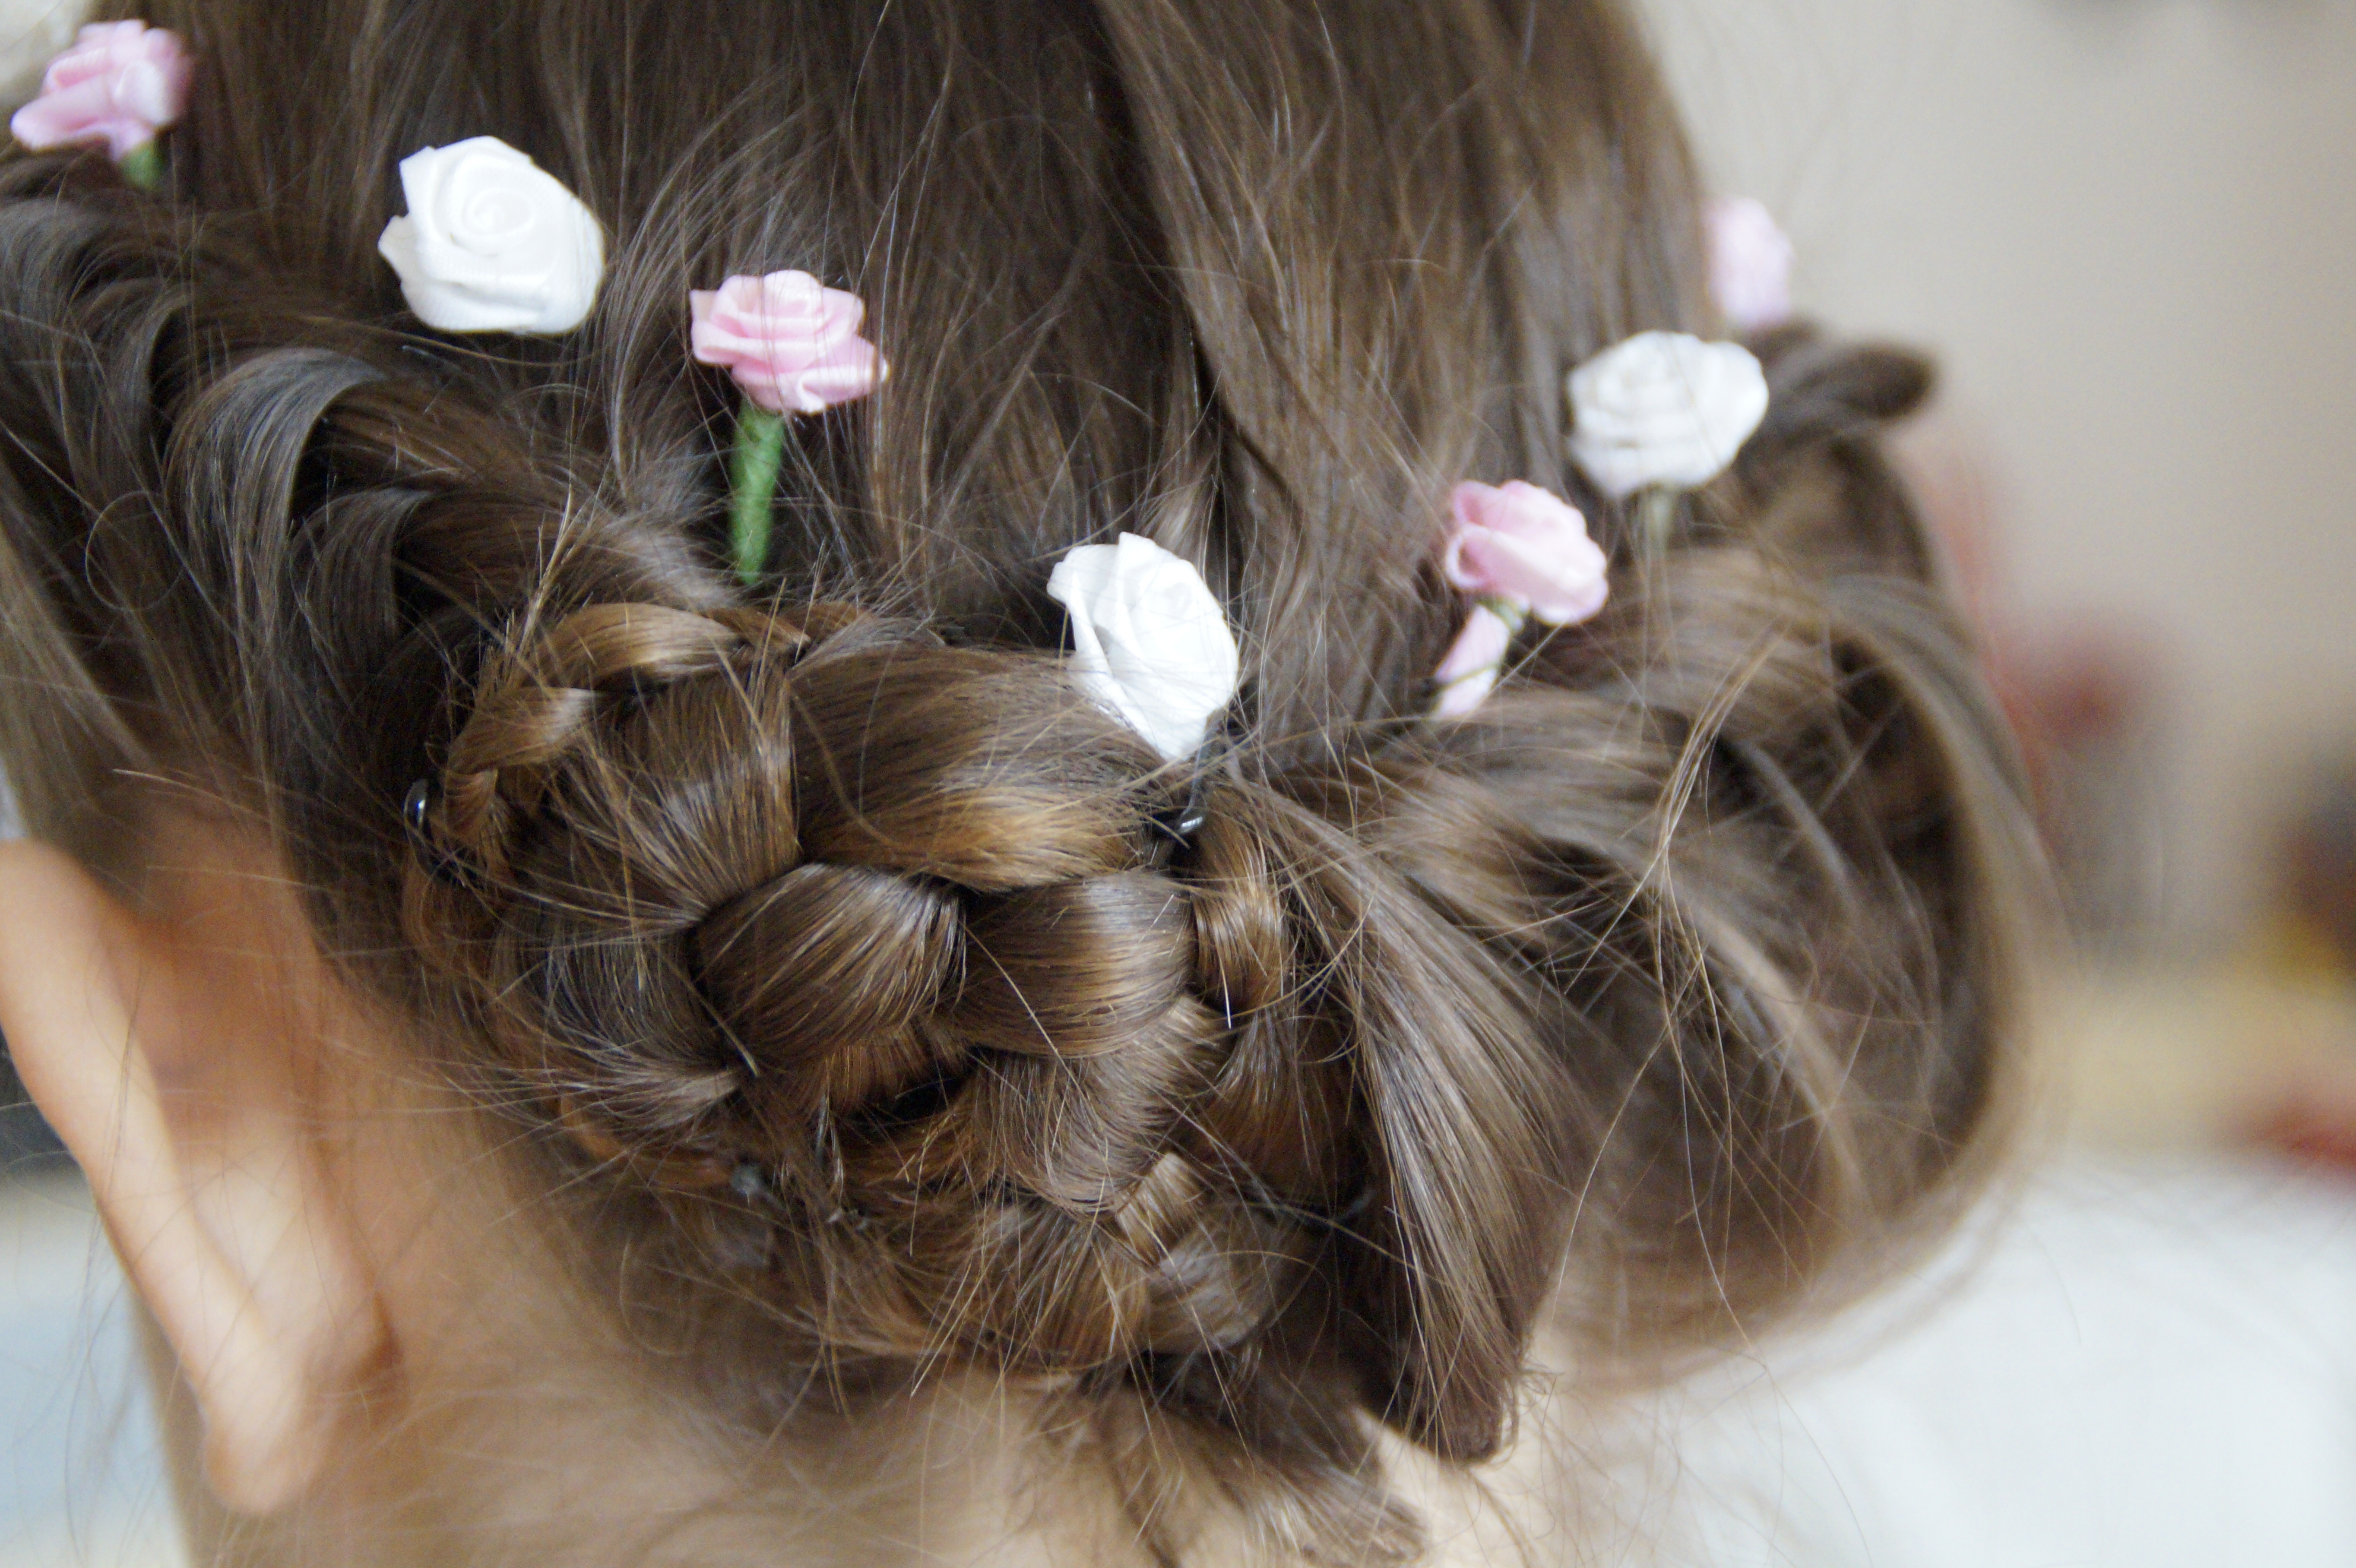
girl, hair, wedding, hairstyle, braid, festive, long hair, flowers, bun, flower child, artfully, chic, chignon, french braid